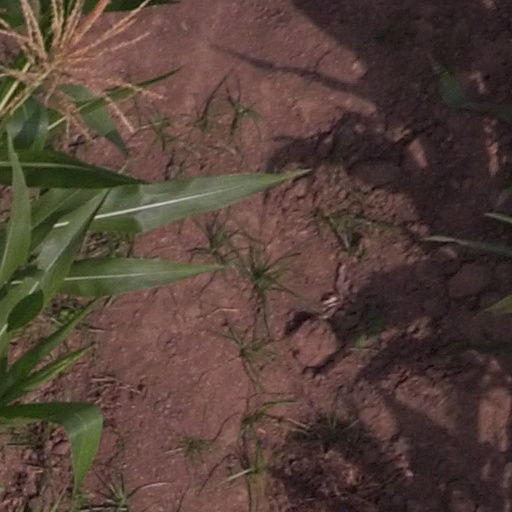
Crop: maize; corn